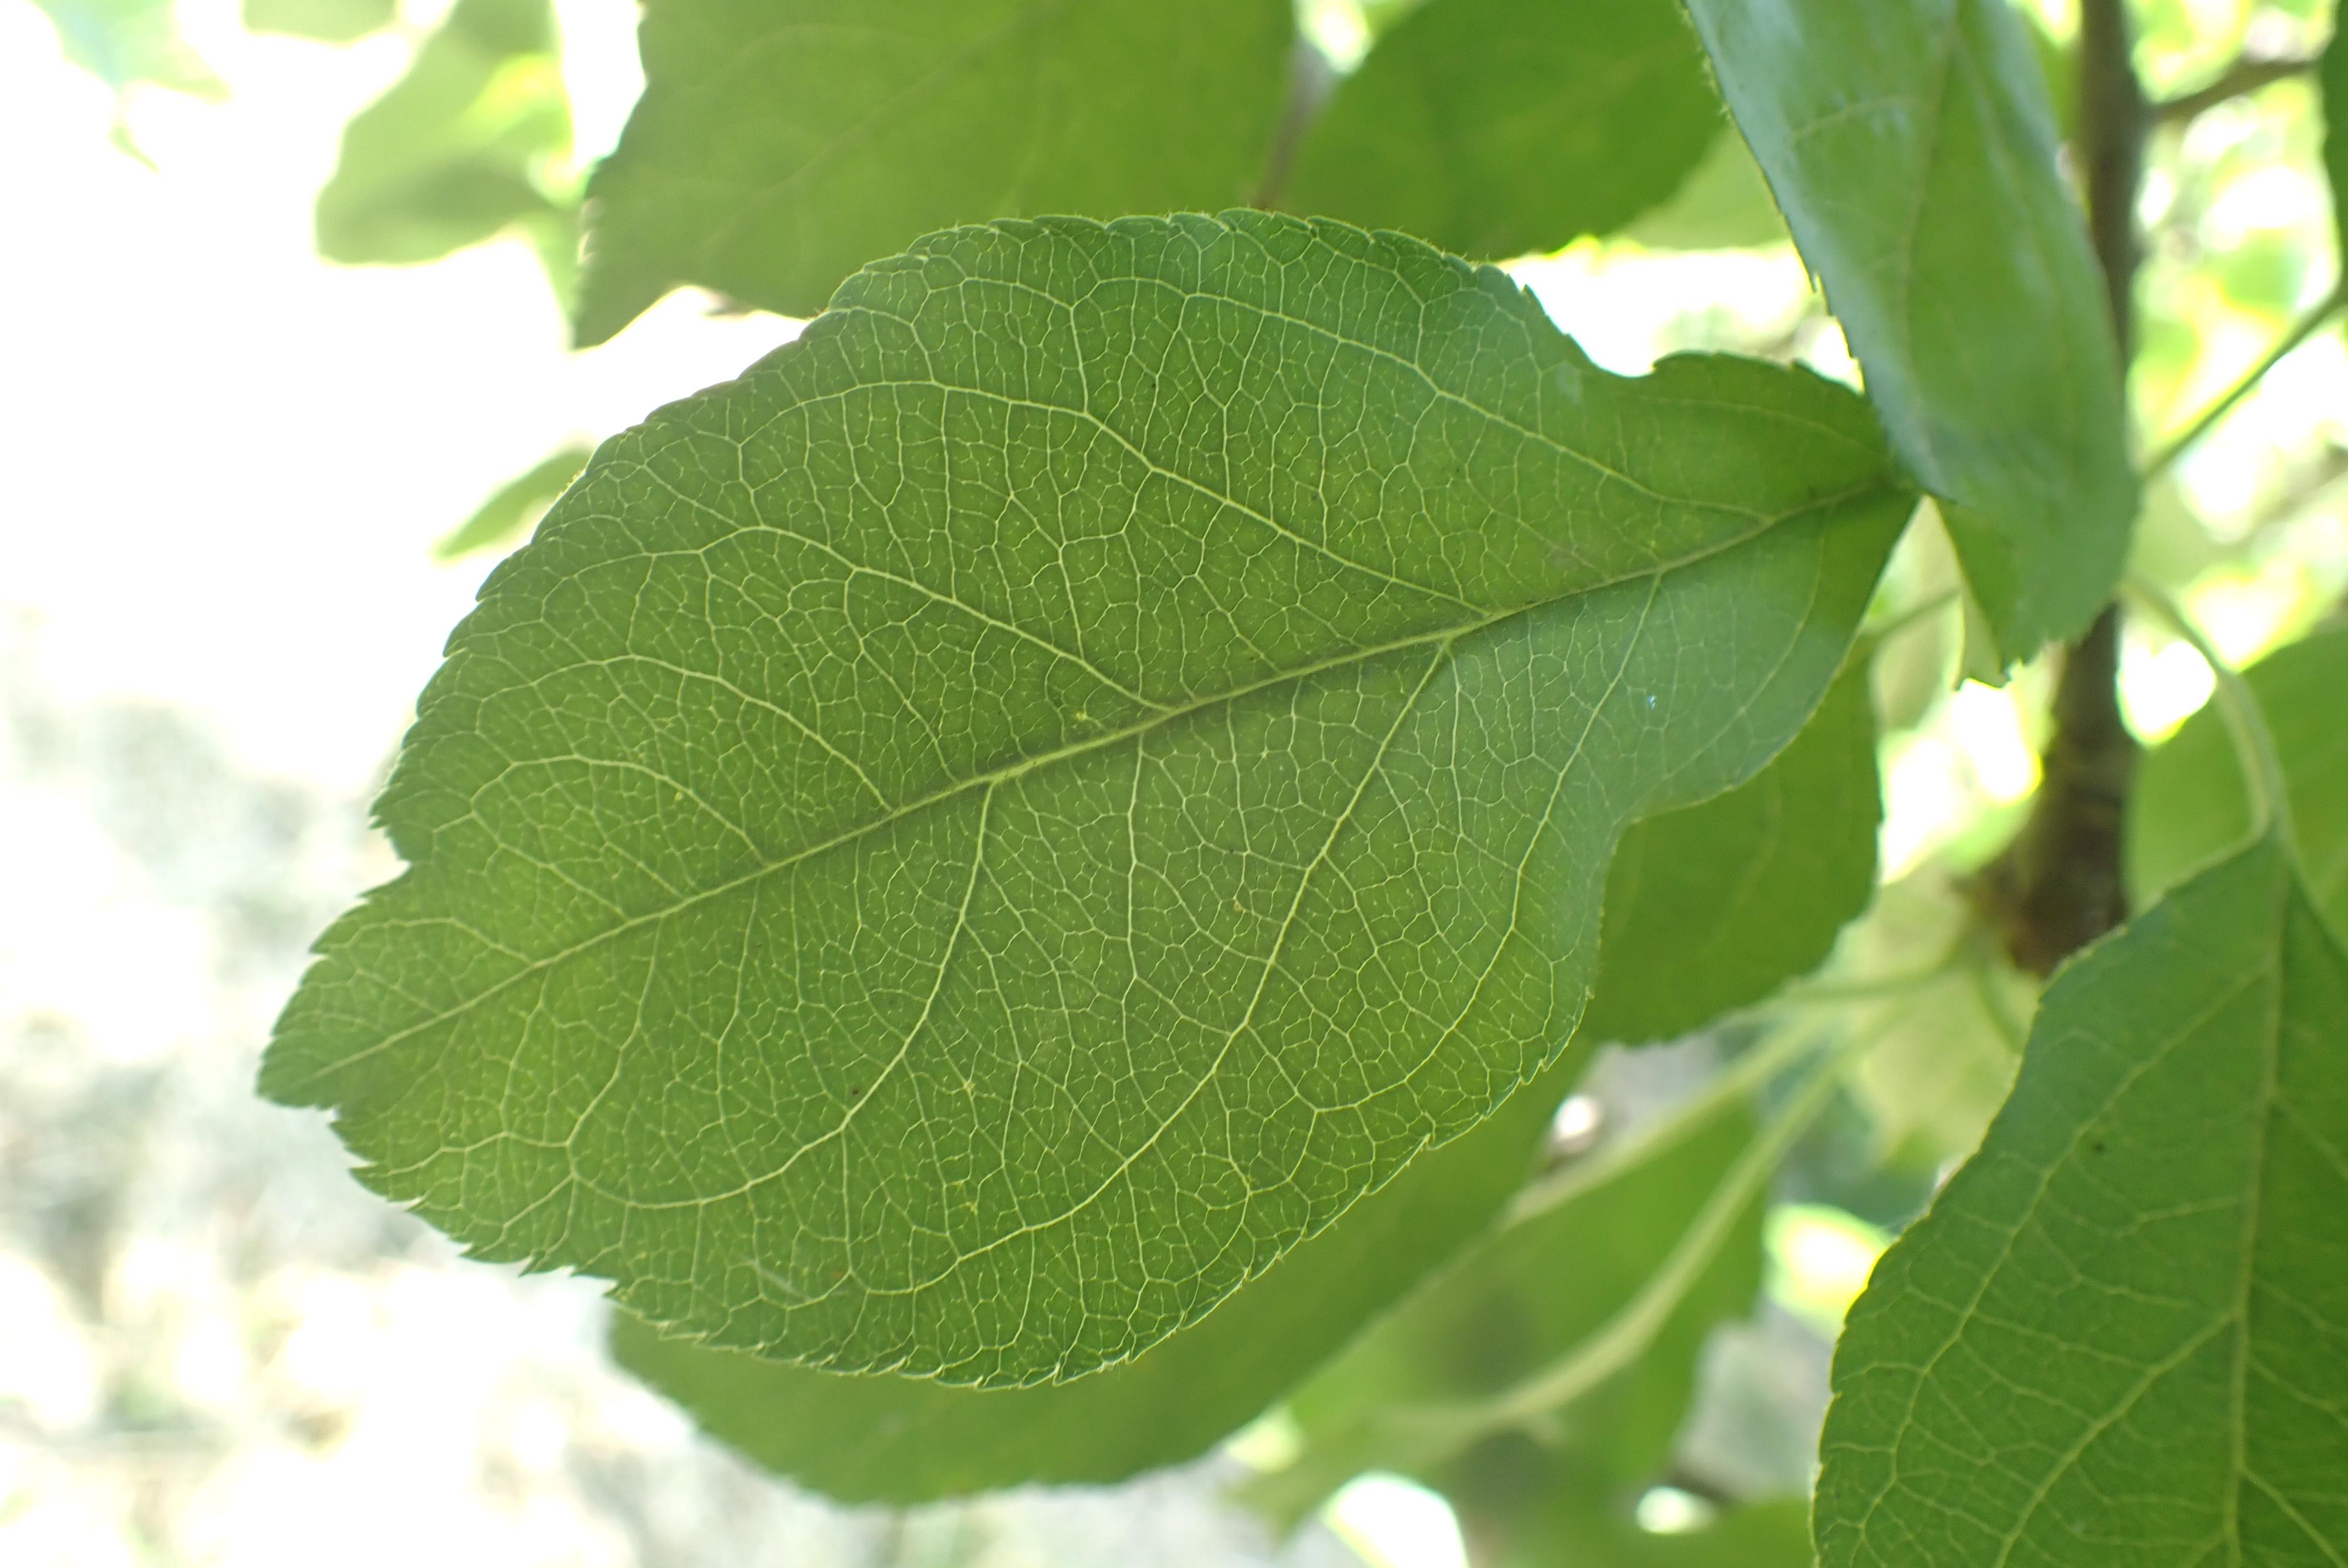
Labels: healthy